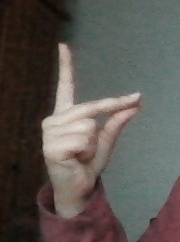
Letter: ta